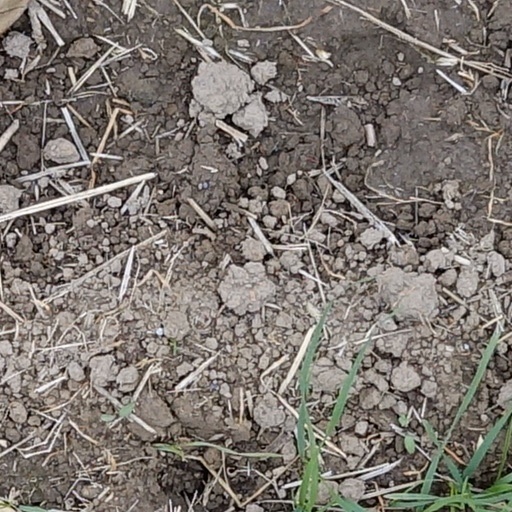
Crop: wheat